Han school

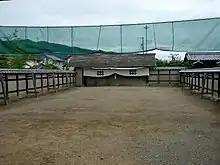
Training grounds of the Matsushiro Literary and Military School

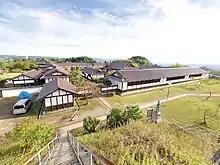
Nisshinkan

The idea behind the "han" school learning was to build character of a future state servant: discipline and knowledge of the appropriate etiquette were believed to be as important as the cultivation of intellect. Despite that, attendance was not compulsory in most "han", in others there usually was an age limit: for example, in Mito, students over the age of forty were not required to attend lectures.